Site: brandenburg
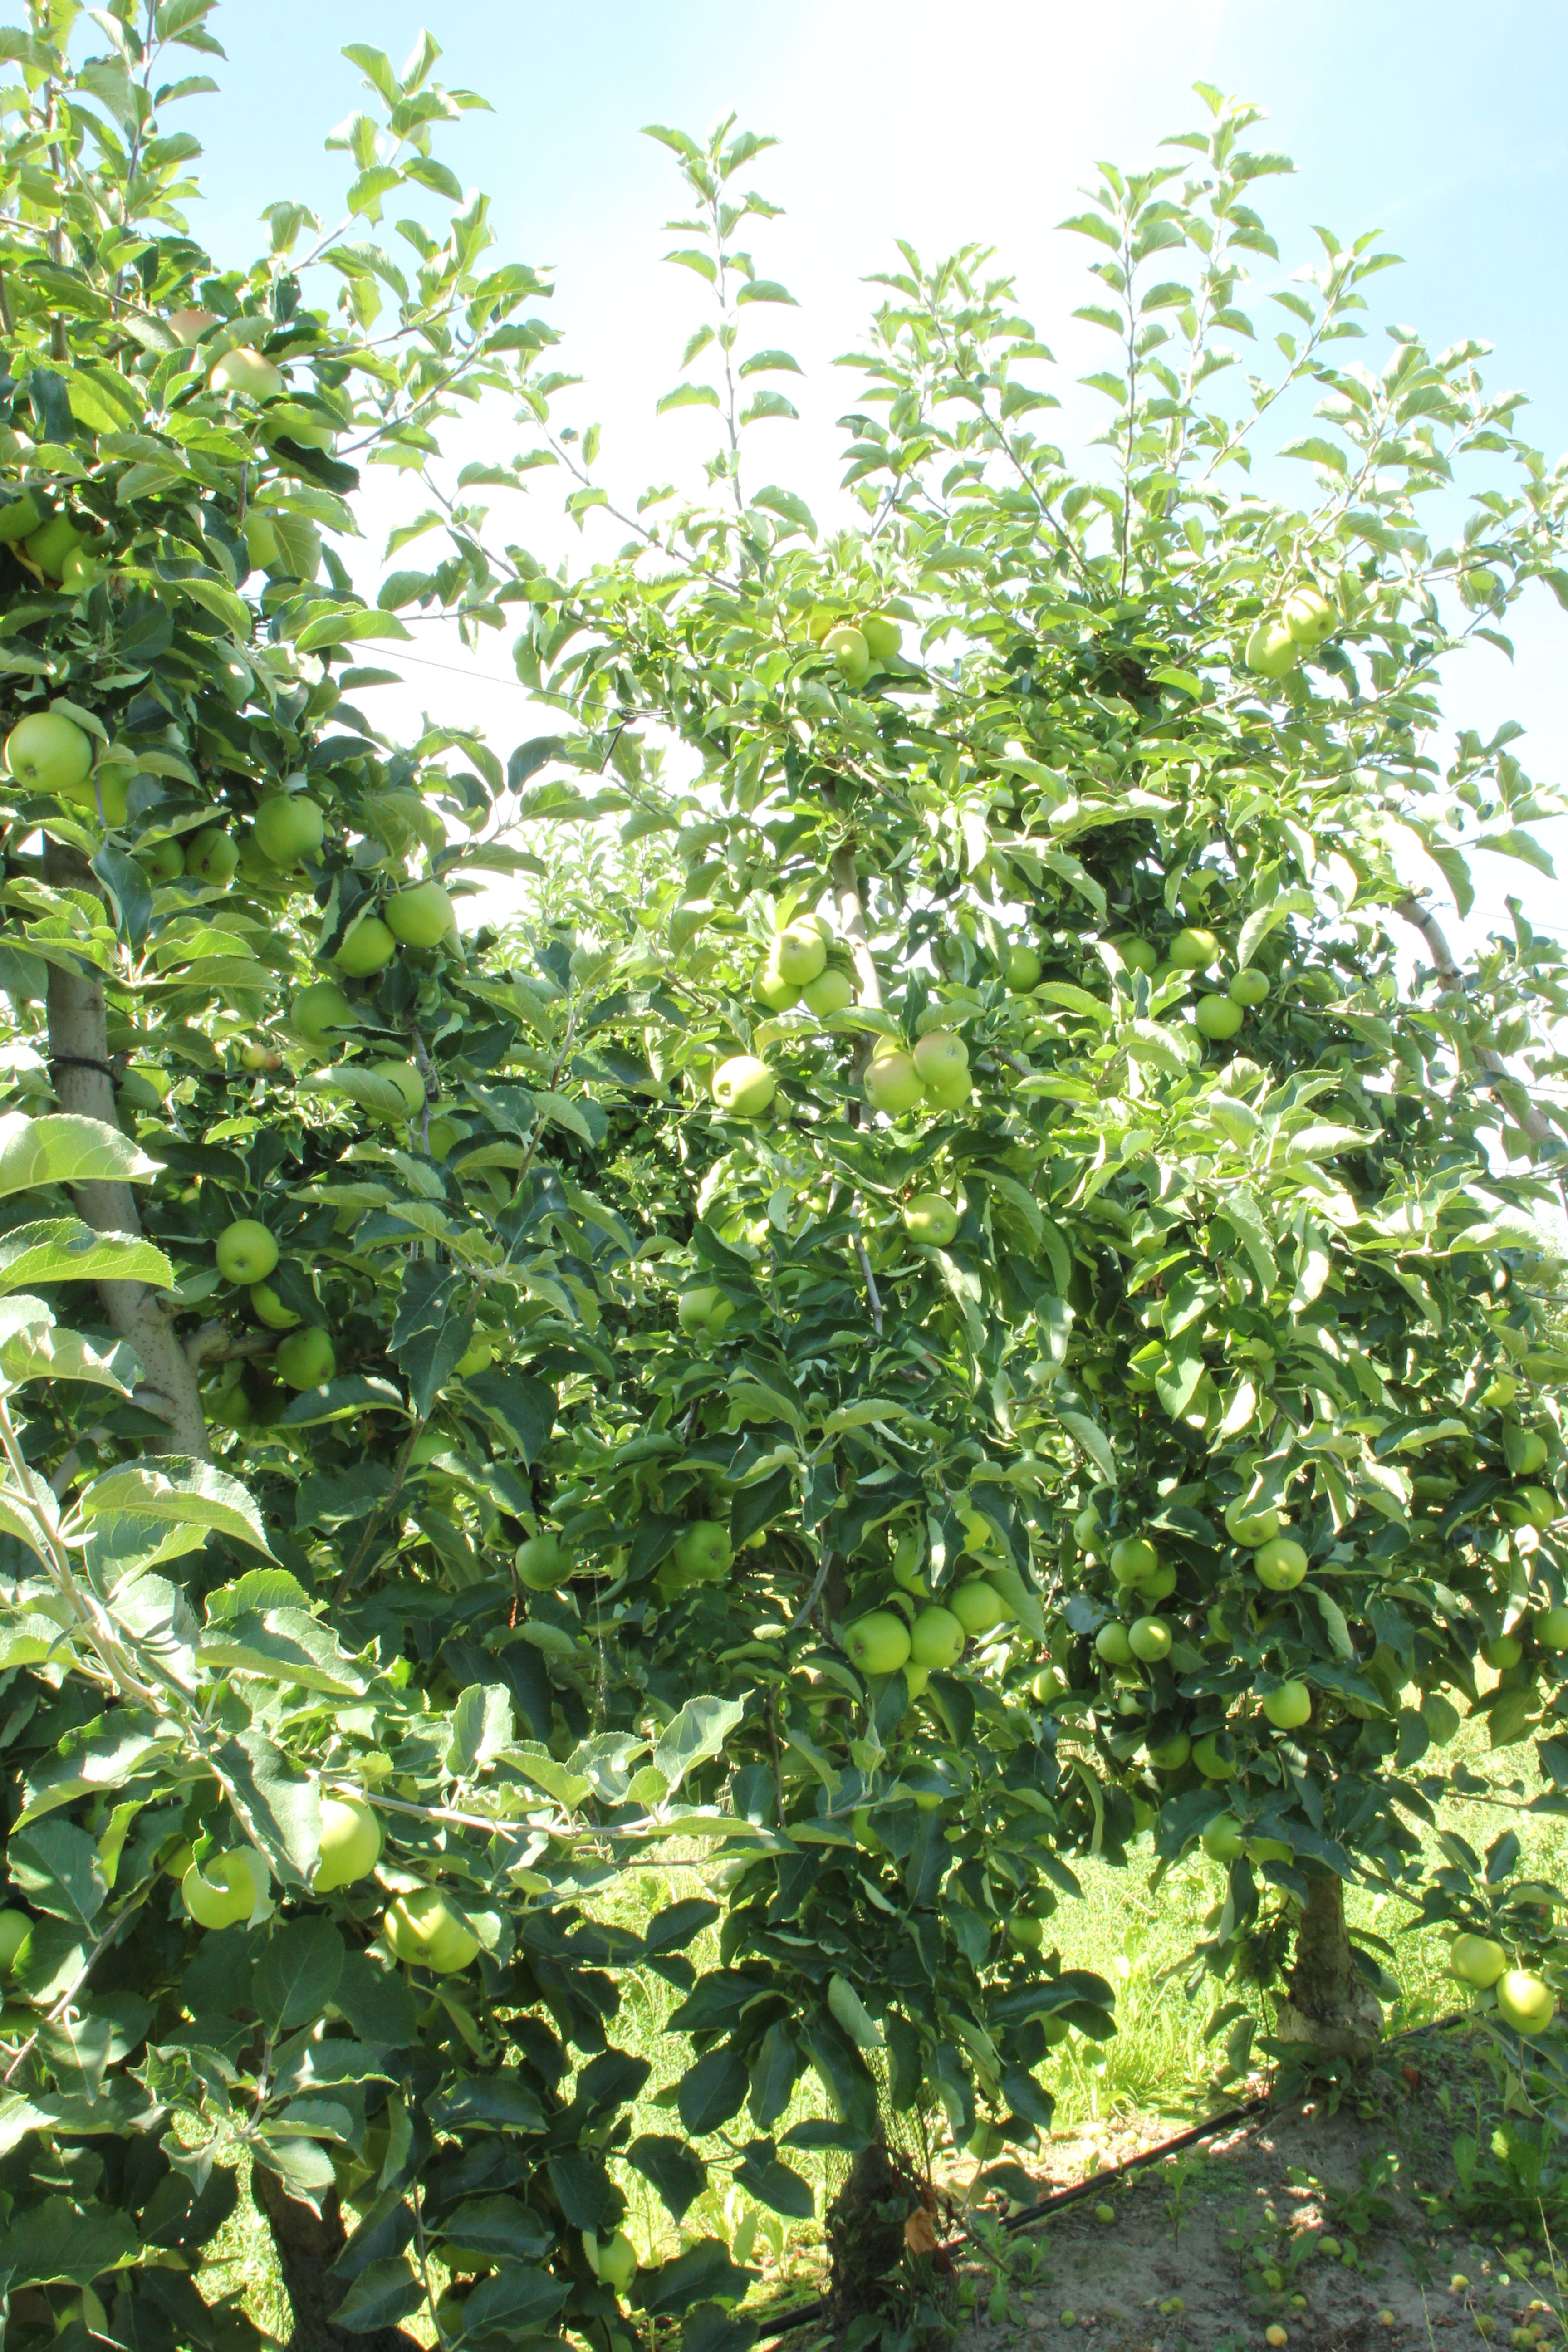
Growth stage (BBCH 77): Development of fruit